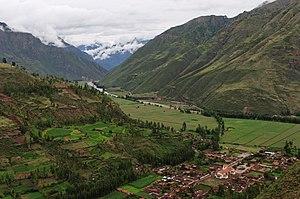
La Vallée sacrée des Incas ou Vallée de l'Urubamba est située dans les Andes du Pérou, près de la capitale de l'Empire Inca, Cuzco, à une altitude moyenne de 2 800 m d'altitude et au-dessous du site sacré de Machu Picchu. La vallée est généralement considérée comme incluant tout ce qui se trouve entre Písac et Ollantaytambo le long de la rivière Urubamba, la « rivière sacrée » qui a creusé cette vallée. La rivière Urubamba est alimentée par les nombreux affluents qui descendent des vallées et gorges attenantes. Cette zone où l'on parle toujours l'aymara et le quechua regroupe de nombreux sites archéologiques, bourgades et villages datant de l'époque incaïque. La vallée était particulièrement appréciée par les Incas pour ses caractéristiques géographiques et climatiques, et pour sa fertilité. De nos jours aussi champs de maïs et potagers y prospèrent, alternant avec des forêts de qiwiña fournissant le bois nécessaire. C'était en outre un des principaux sites pour l'extraction de richesses minérales.